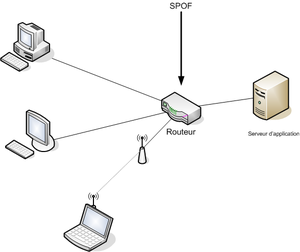
Un point de défaillance unique est un point d'un système informatique dont le reste du système est dépendant et dont une panne entraîne l'arrêt complet du système.